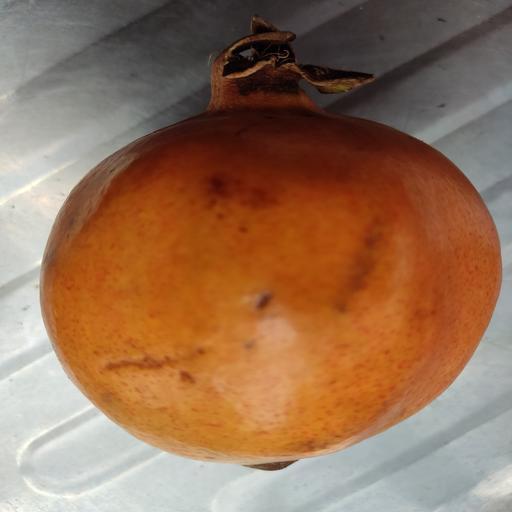
Crop type: Pomegranate